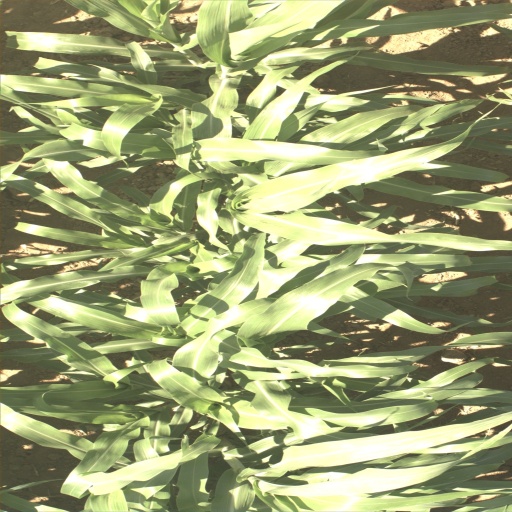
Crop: sorghum